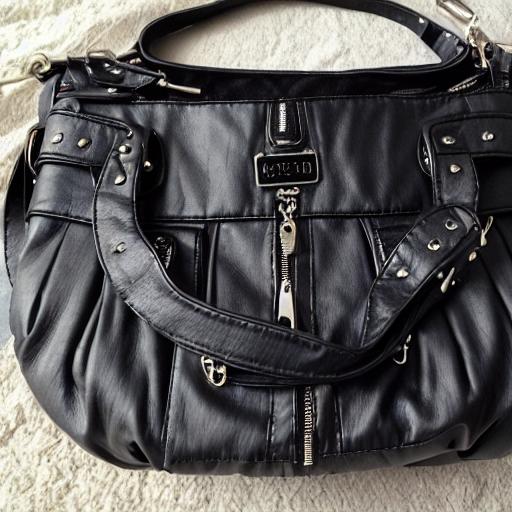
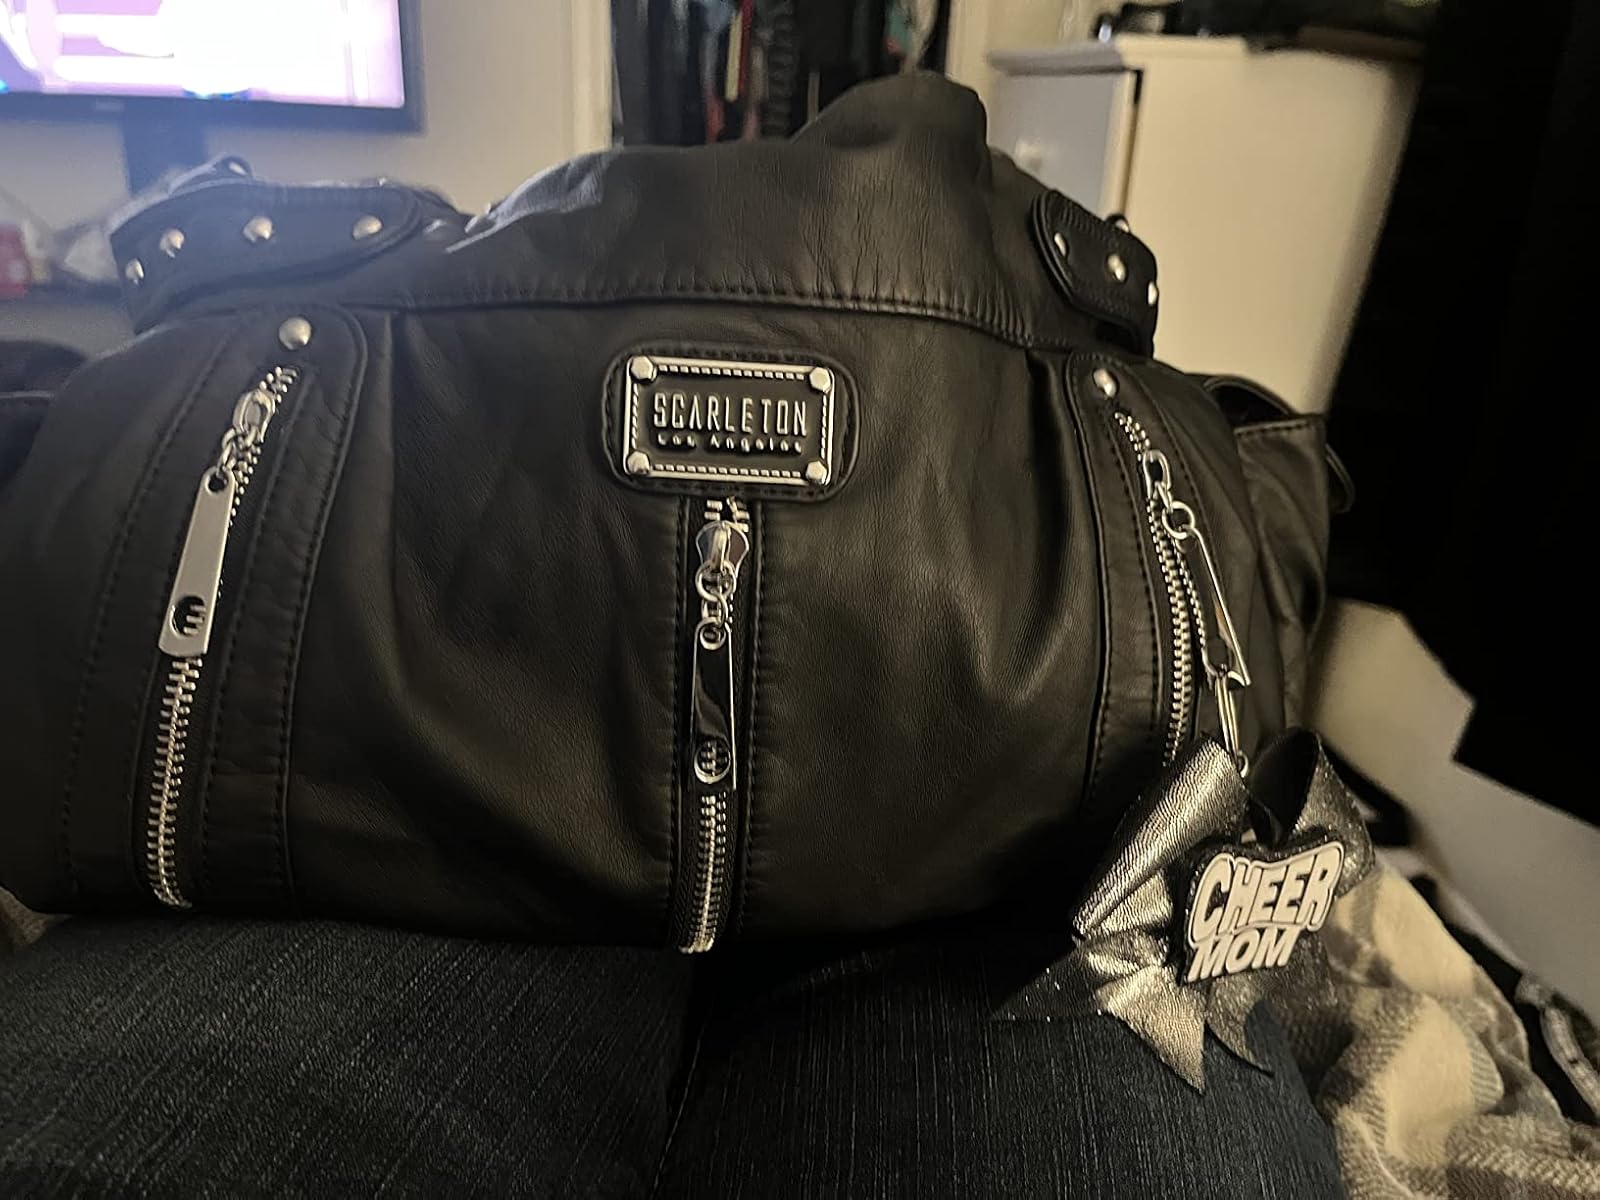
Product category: accessories_handbag
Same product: no